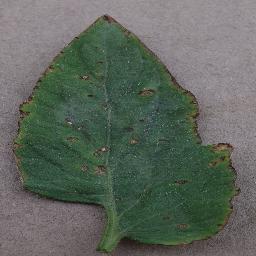
Label: Tomato___Bacterial_spot